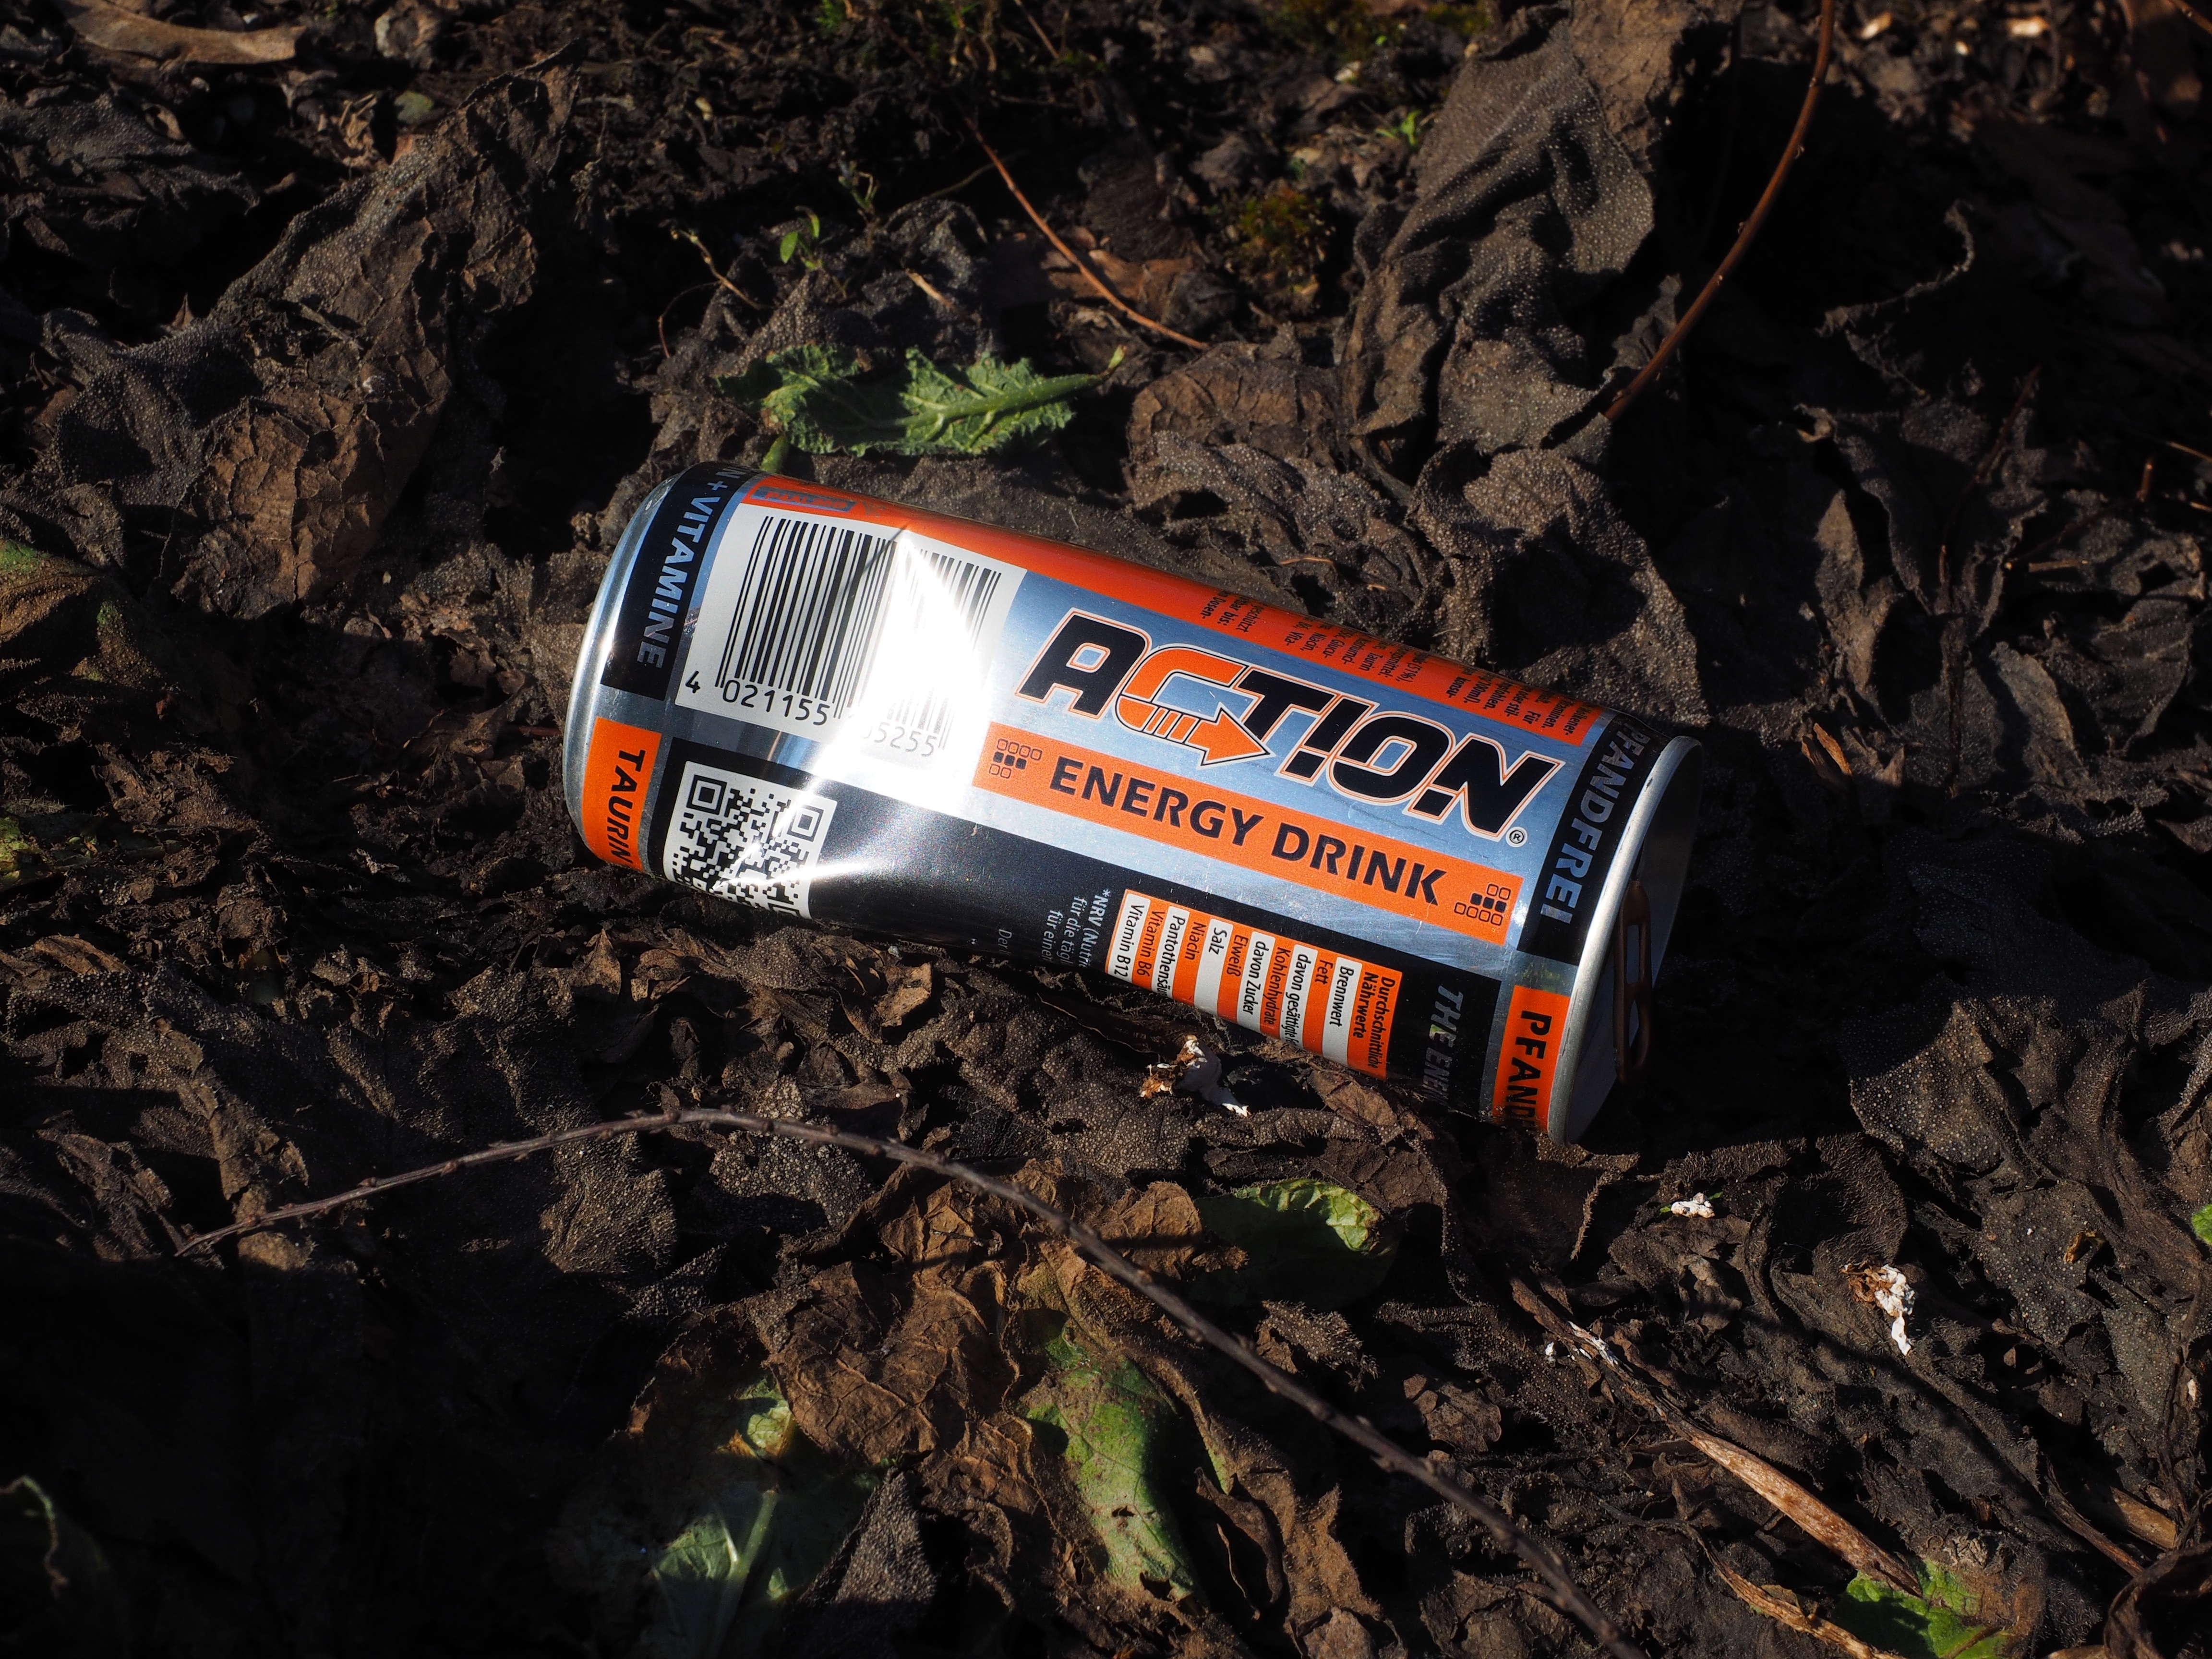
environment, vehicle, dirt, metal, soil, drink, box, racing, garbage, pollution, recycling, motorsport, freeride, environmental protection, tin can, energy drink, geological phenomenon, rallying